Lotus T128 (Le Mans Prototype)

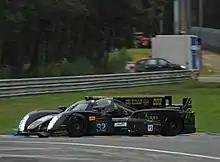
The No. 31 Lotus T128 at the 24 Hours of Le Mans showing the damage on its left-hand side and with the open left door.

During the 2012 24 Hours of Le Mans weekend, Lotus publicly announced its T128 programme. The first picture of the car was made public on 1 August. Lotus planned to test the T128 in the first week of December 2012, but due to late part fitting, those plans were postponed to the third week of January 2013. That month, the team announced their intention to compete in the World Endurance Championship. Lotus also confirmed the return of Thomas Holzer and Kevin Weeda from the previous season. Less than a month later, the team re-signed James Rossiter and Vitantonio Liuzzi to drive one of the two T128s alongside Weeda. Lotus entered just one T128 for the pre-season test session at the Circuit Paul Ricard on March 28. Christophe Bouchut would share the No. 31 car with Liuzzi and Rossiter, and Dominik Kraihamer would share the No. 32 car with Weeda and 2009 Le Mans Series LMP1 champion Jan Charouz. During the various sessions, a ruptured oil tank limited the sole car's running for several hours before a replacement arrived and Rossiter drove some installation laps.